Carey Matthews

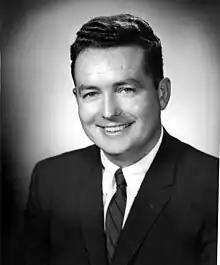
Matthews in 1961

Charles Carey Matthews (September 18, 1921 – September 13, 1992) was an American politician. He served as a Democratic member for the 110th district of the Florida House of Representatives.